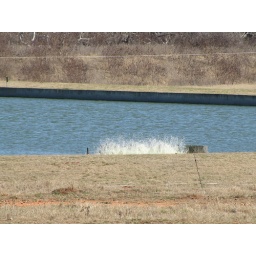
Dancing waters in water treatment plant in Fredericksburg.